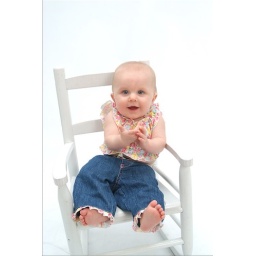
How Sweet! Kynlee sitting in such a cute chair, with clasped hands and a great smile! Such a doll!